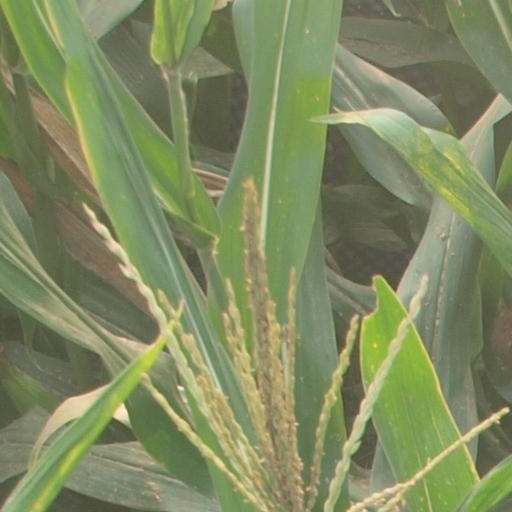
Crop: maize; corn